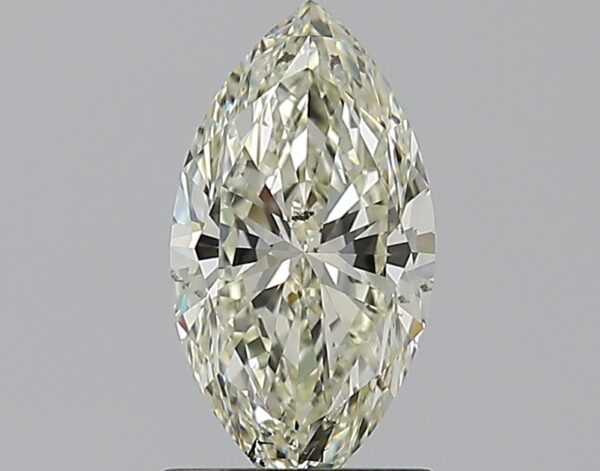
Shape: marquise
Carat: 1.2
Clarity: SI1
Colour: M
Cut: GD
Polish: EX
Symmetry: EX
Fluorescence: N
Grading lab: GIA
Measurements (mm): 10.12 x 5.36 x 3.57